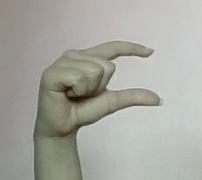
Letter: dal